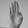
ASL letter: B